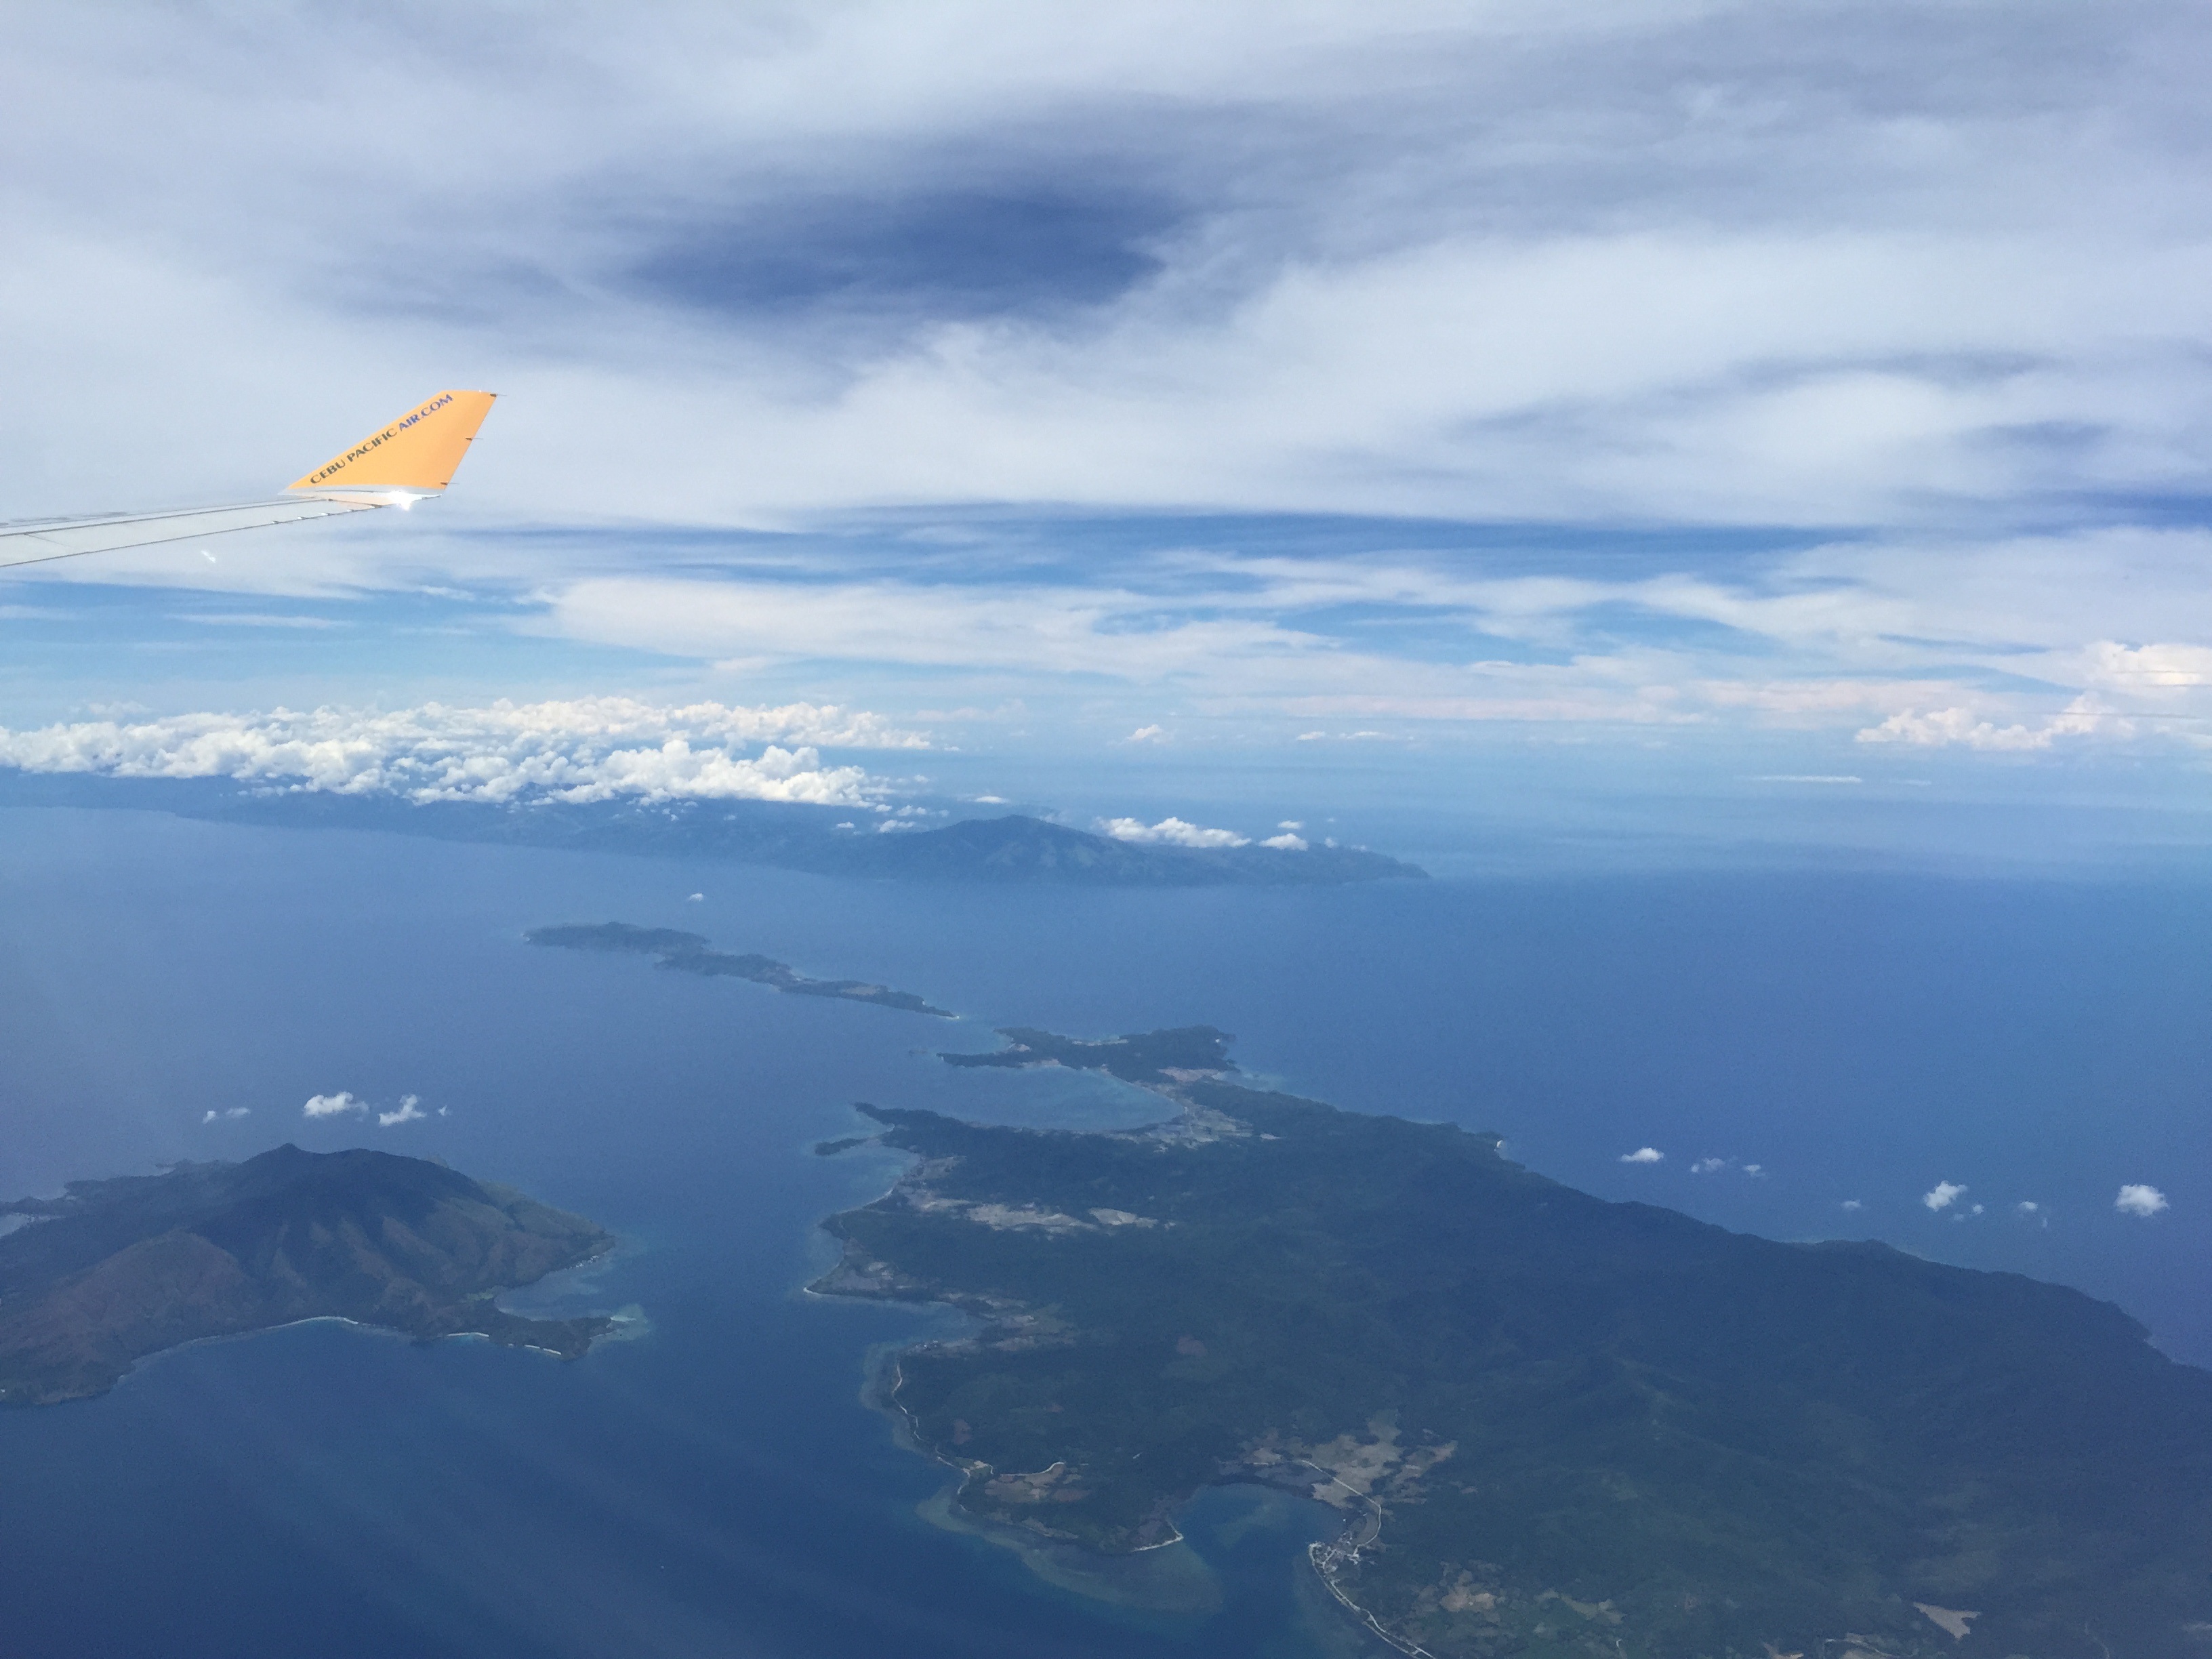
sea, coast, horizon, mountain, cloud, sky, mountain range, flight, extreme sport, paragliding, air sports, aerial photography, atmospheric phenomenon, atmosphere of earth, windsports